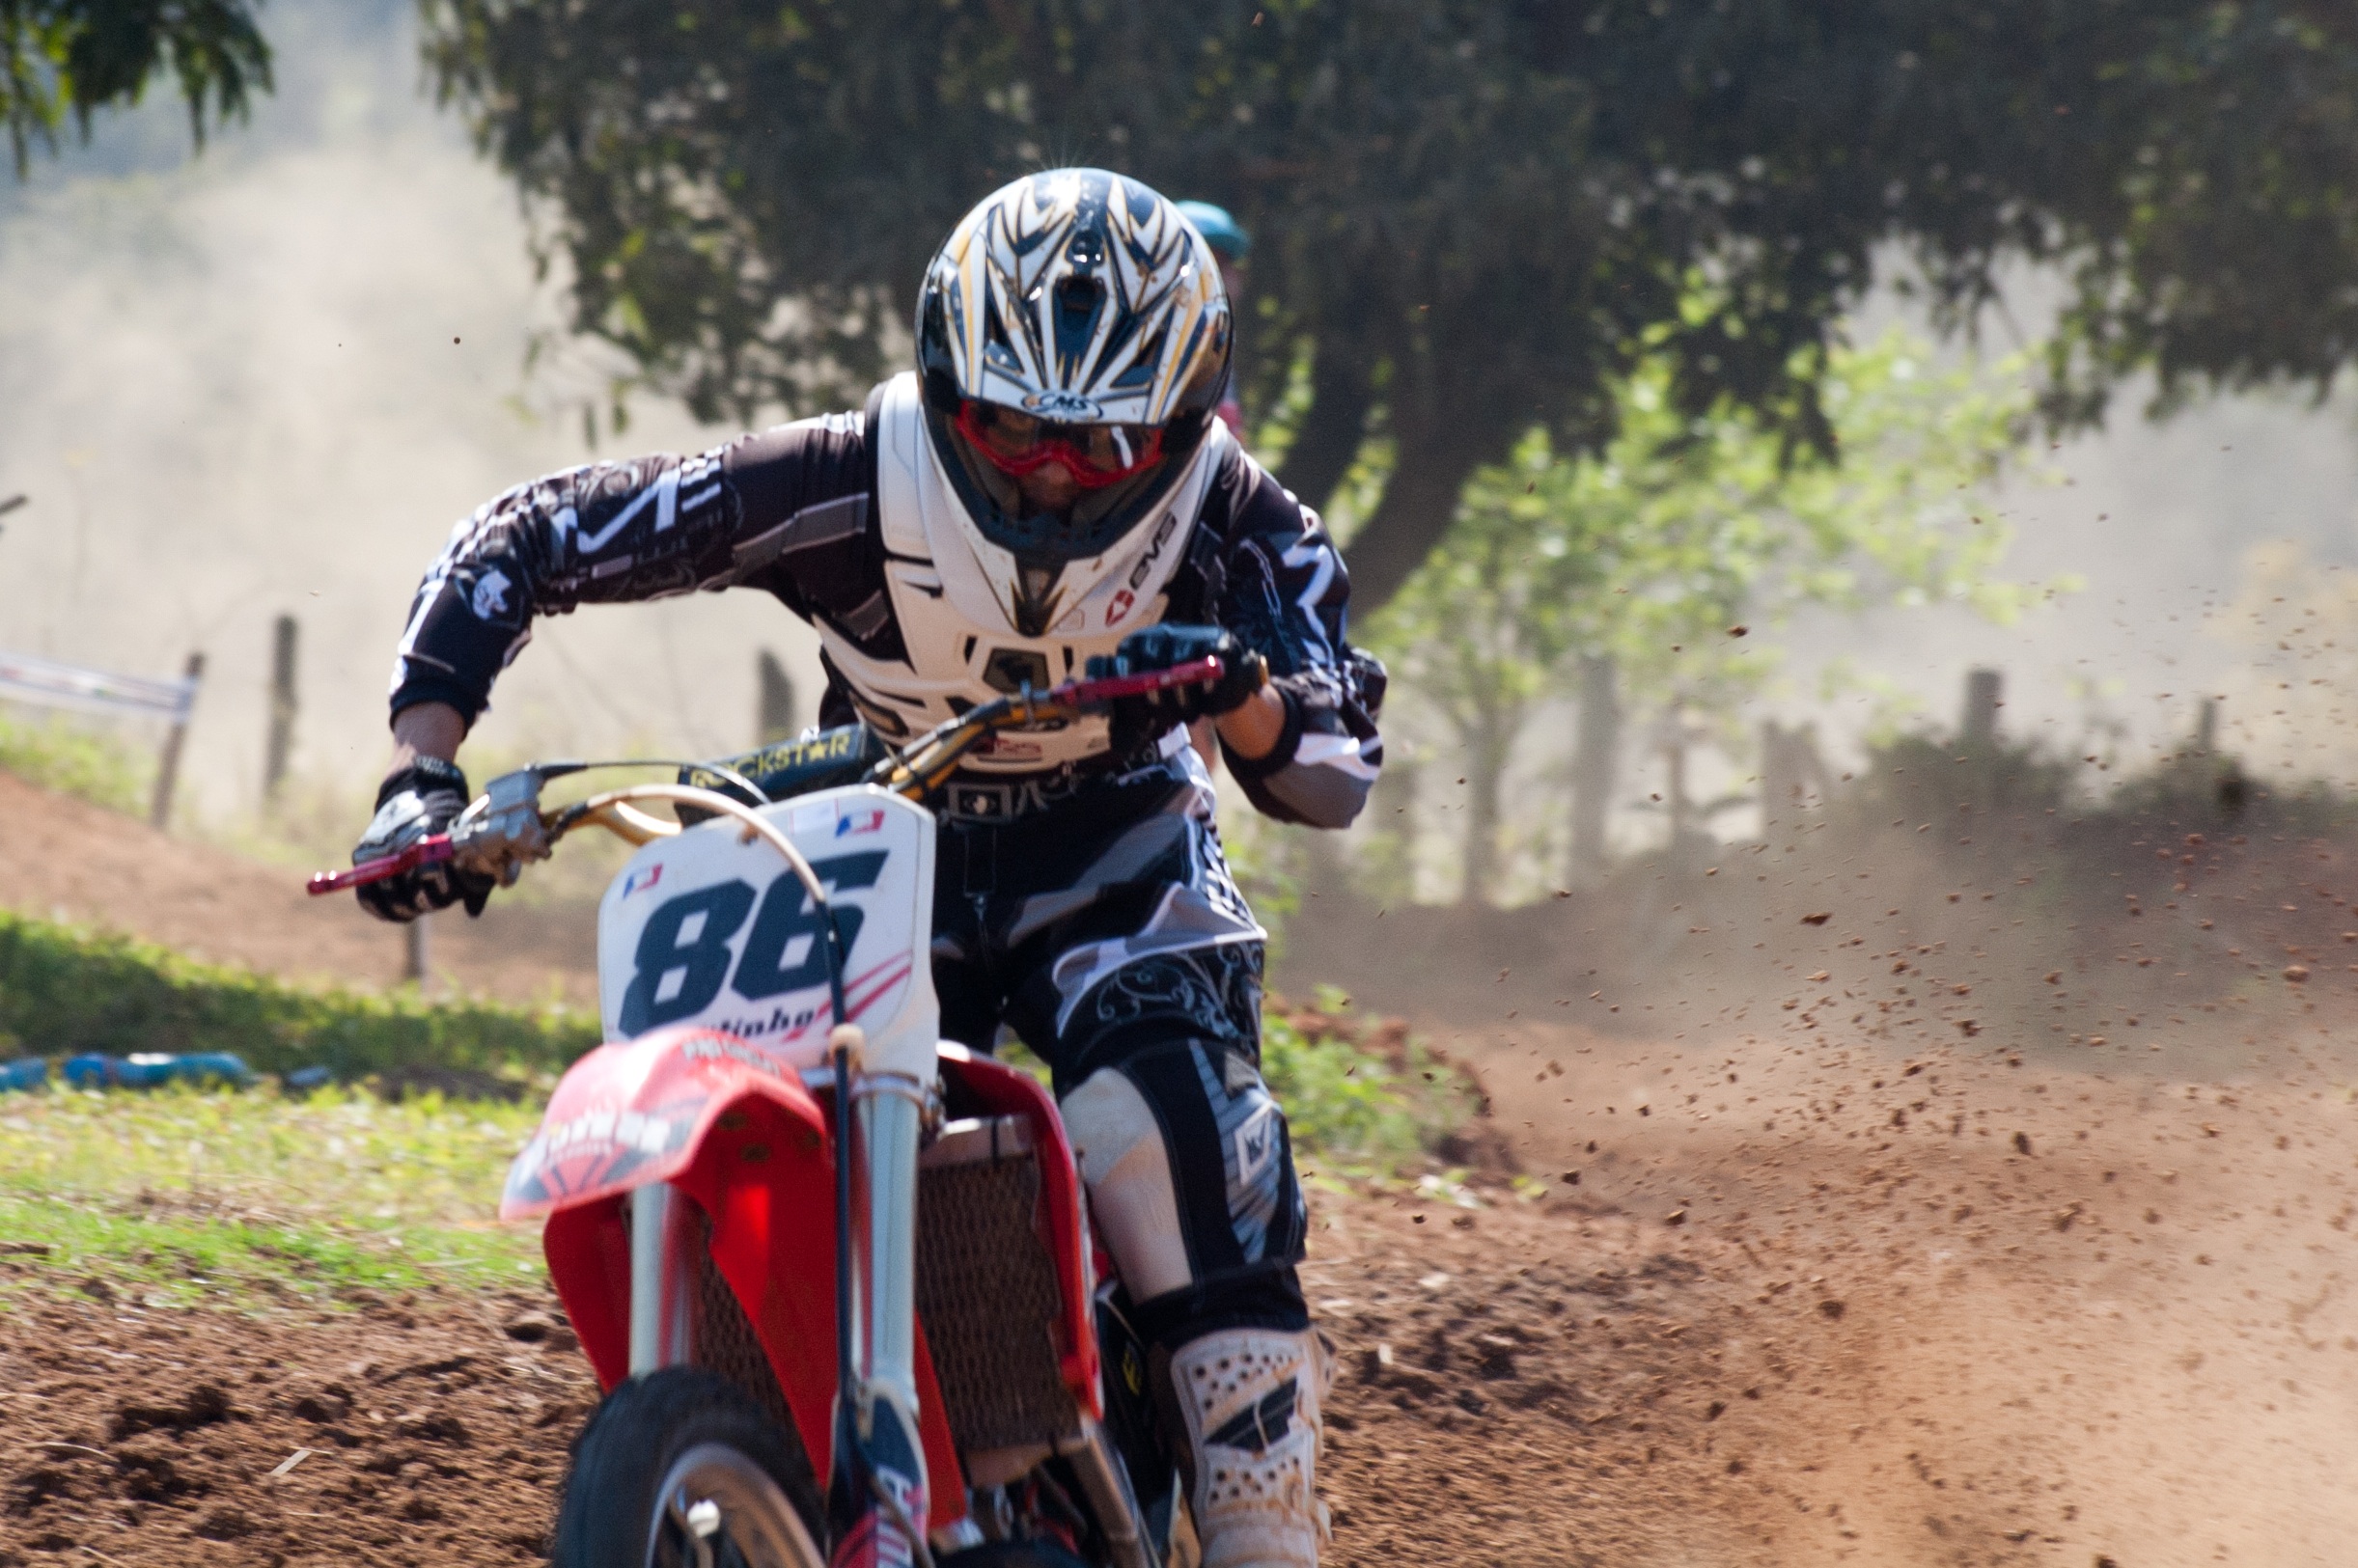
vehicle, motocross, soil, extreme sport, race, competition, sports, racing, motorsport, emotion, enduro, motorcycling, motorcycle racing, off roading, stunt performer, endurocross